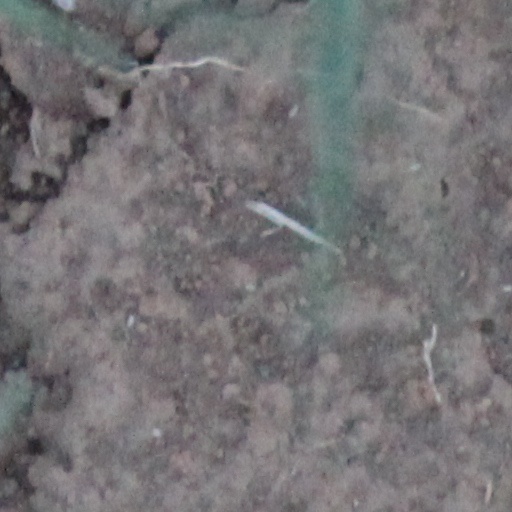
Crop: wheat